University Radio Bath

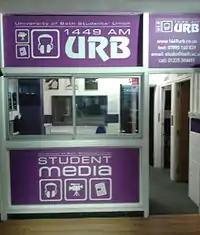
The URB Studio - Norwood House, University of Bath

URB has a set of 3 studios in the heart of the newly built Student Centre and an office; Studio 1 - the main broadcast studio, Studio 2 - a DJ studio/radio-with-pictures suite, and finally Studio 3 - a production studio and news room.